David Petrovsky

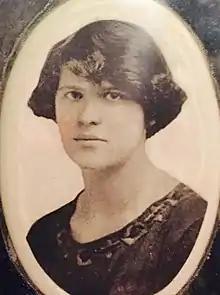
Rose Cohen

David Lipetz became David Petrovsky, or just General Petrovsky. He was responsible for all Soviet military education from 1920 till 1924. Military education in the Russian Empire was destroyed by the Russian Revolution and Russian Civil War. He had a difficult task of rebuilding it during ongoing civil war and unrest, and preparing a young generation in military academies, colleges, and training centers. Some of Petrovsky's ideas were met with resistance, including his idea for the establishment of Soviet military schools for boys. The time for them came only twenty years later, when the Suvorov Military Schools and the Nakhimov Naval Schools were first opened. His point of view on the problems of a single military doctrine caused a sharp controversy between him and Mikhail Frunze.